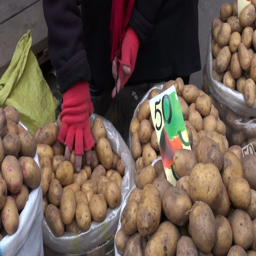
a woman puts potatoes in large bags at the main bazaar